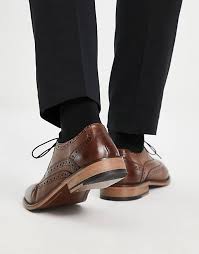
Label: Brogue